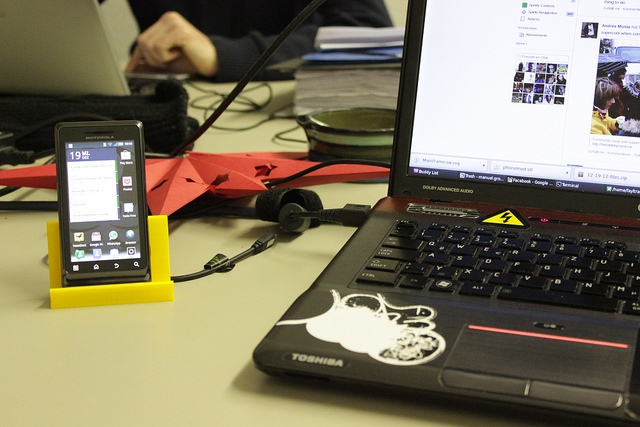
user: Given an image and a question. Answer the question in a short answer. Question: How long has toshiba been making laptops like this? Short Answer:
assistant: year